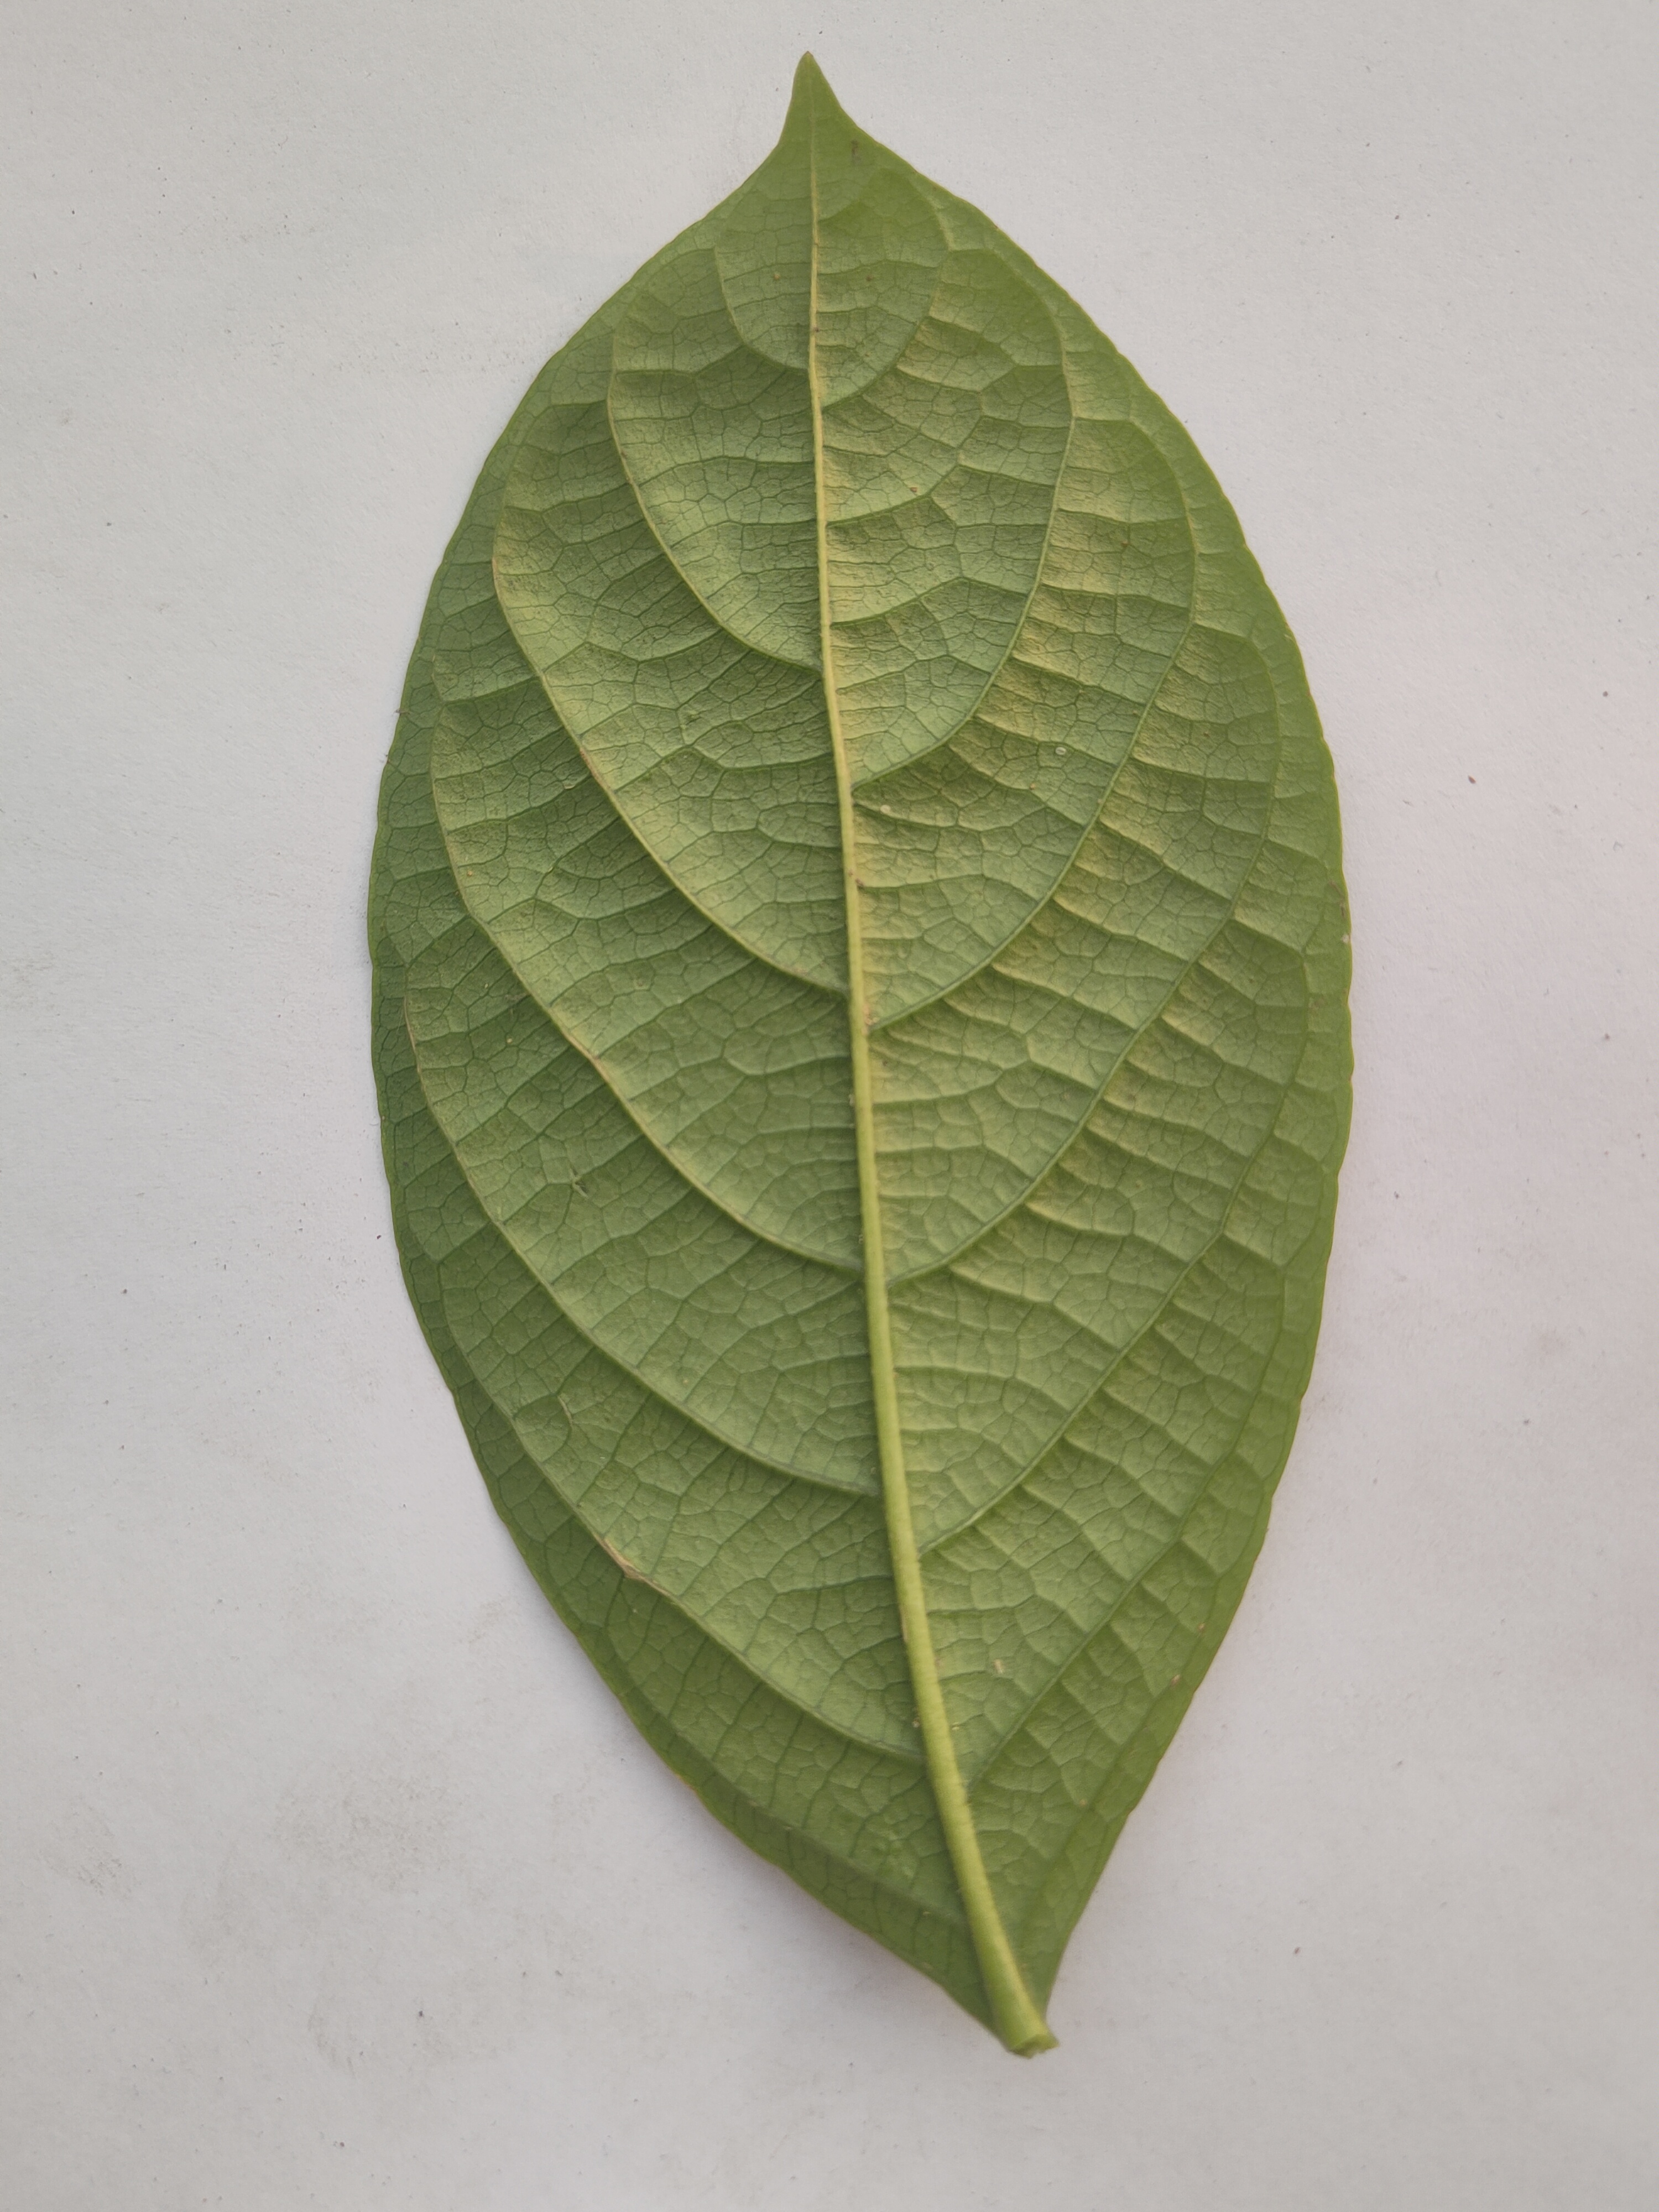
Leaf variety: Lotkon